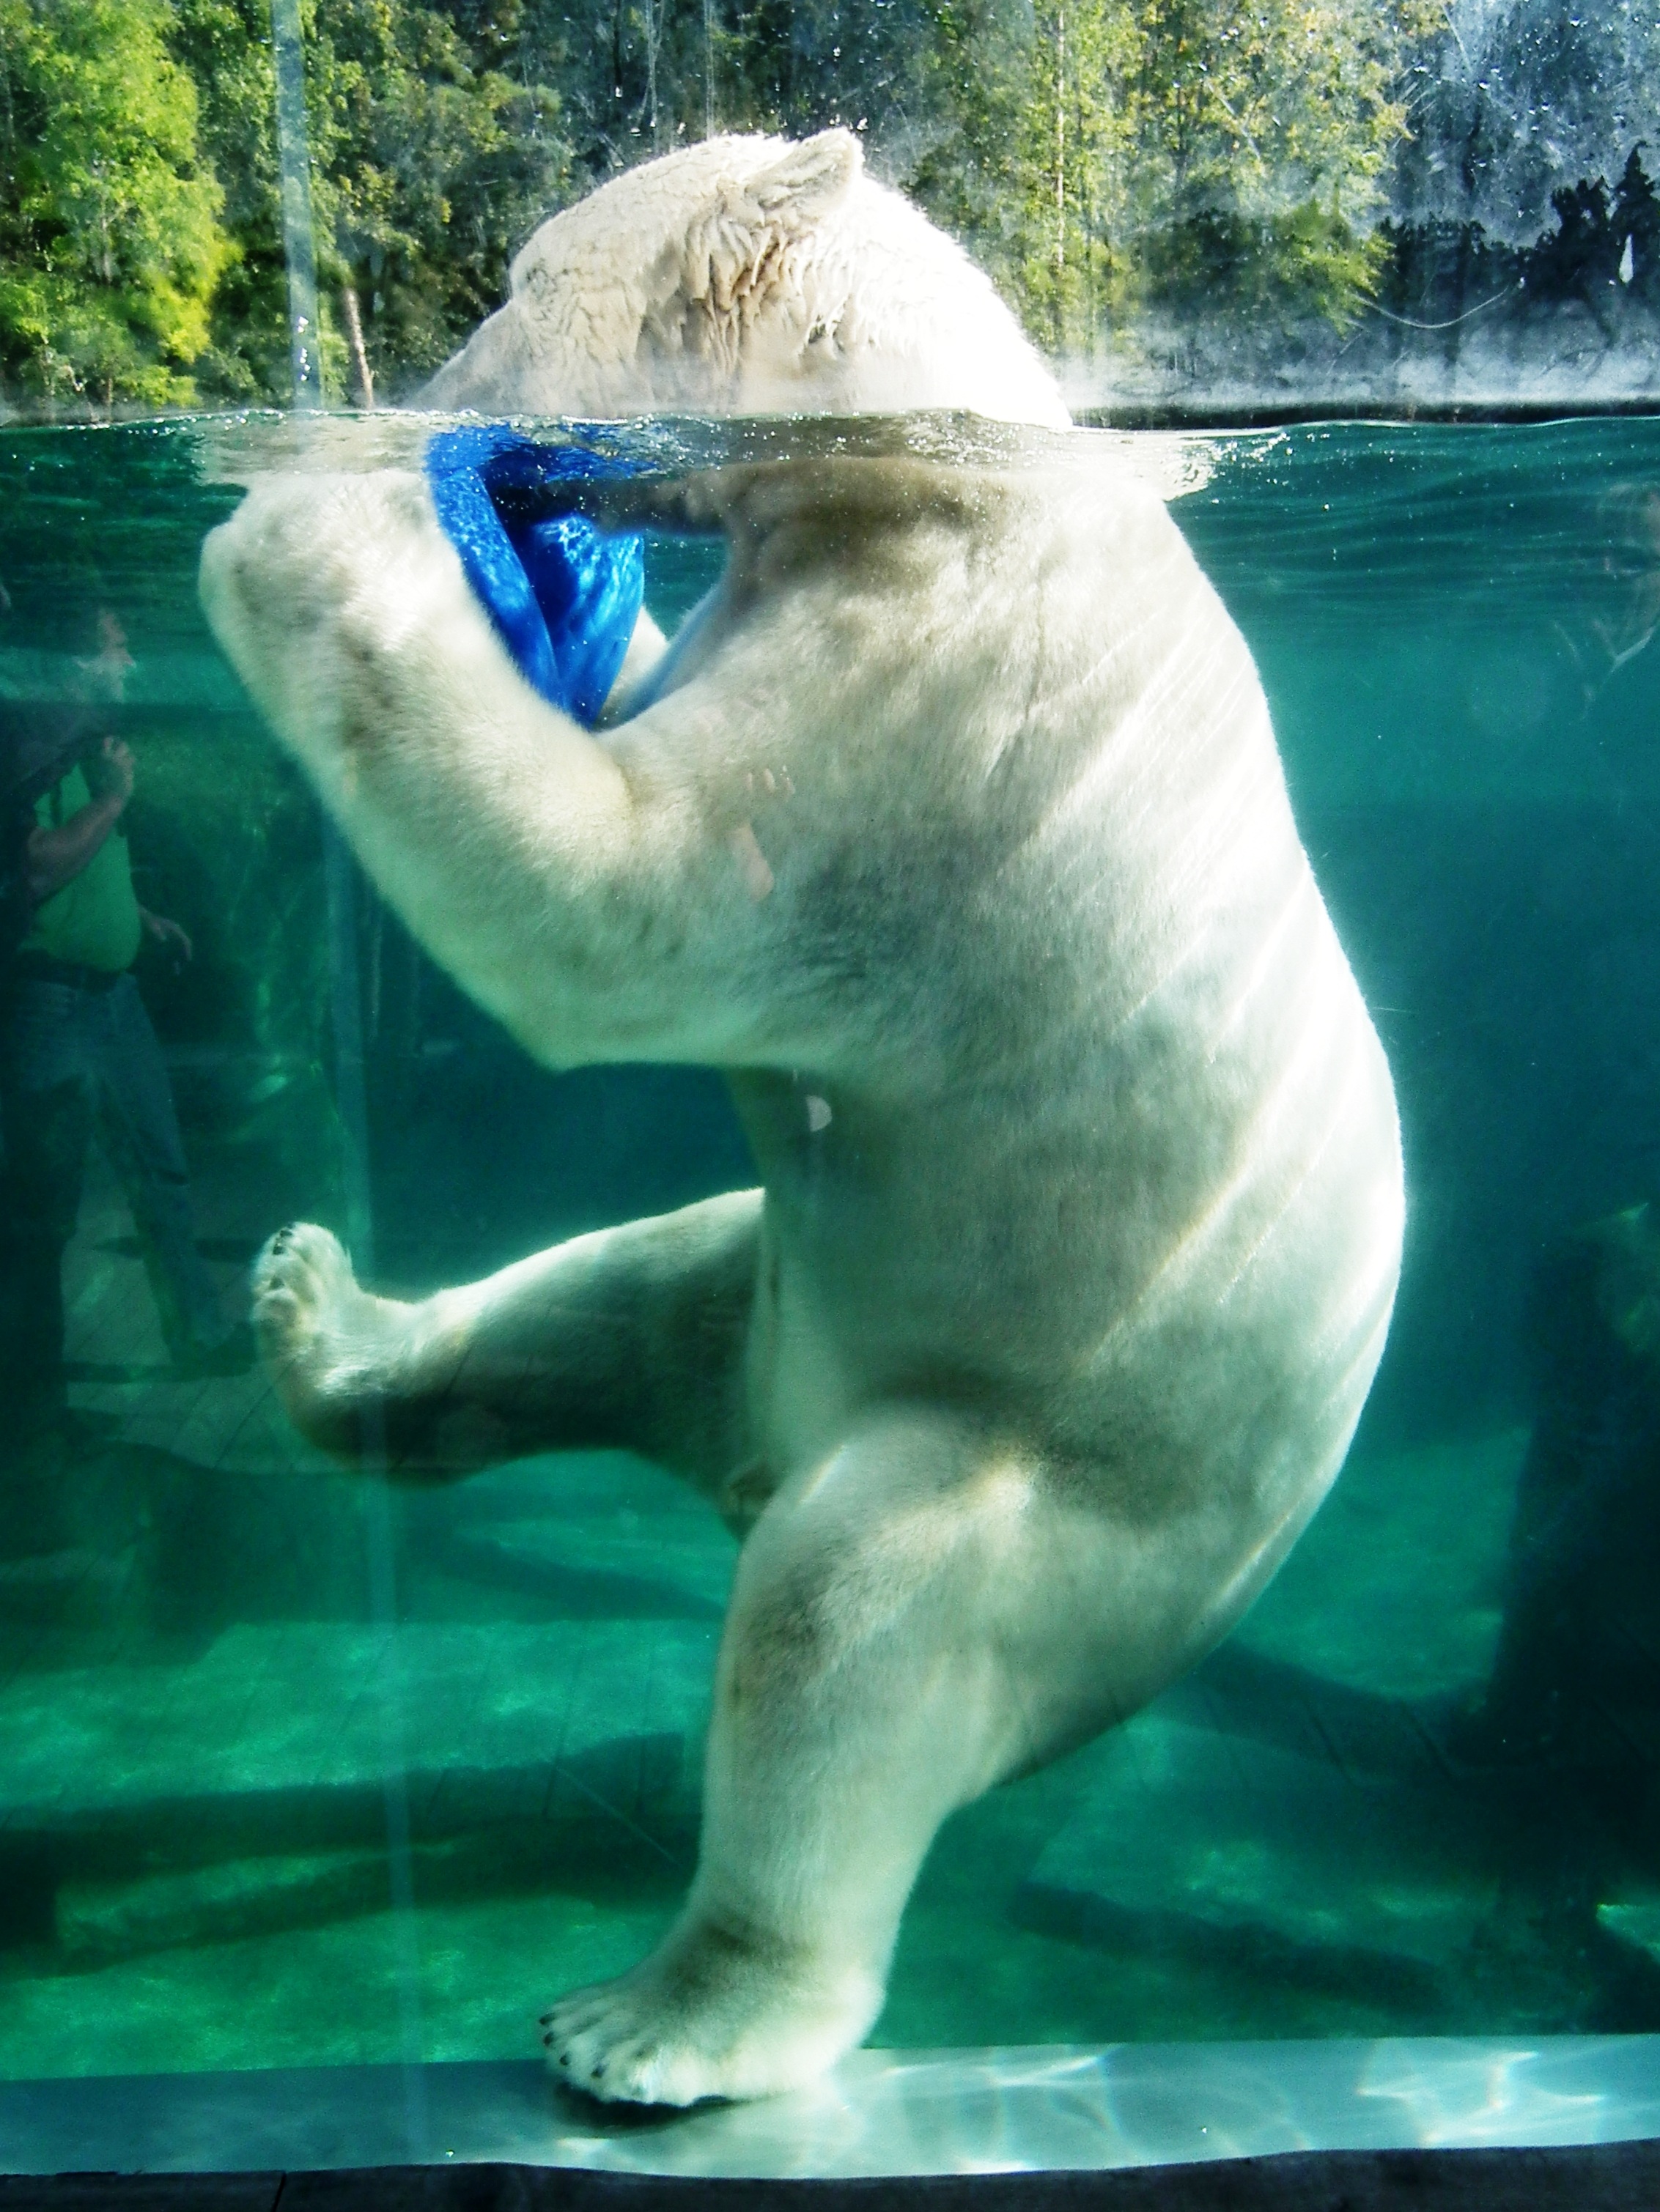
water, white, bear, biology, mammal, polar bear, vertebrate, large, basin, marine mammal, marine biology, beluga whale